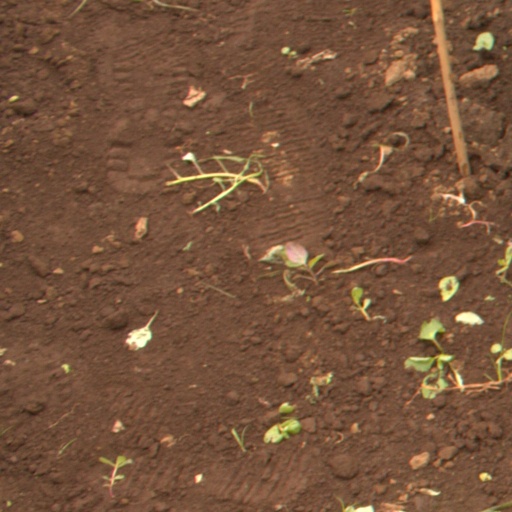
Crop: soybean